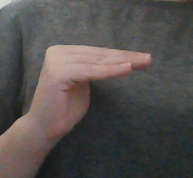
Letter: haa